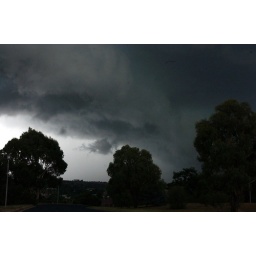
I was glad I was in the work car when this storm started dumping golf ball sized hail stones on Orange.